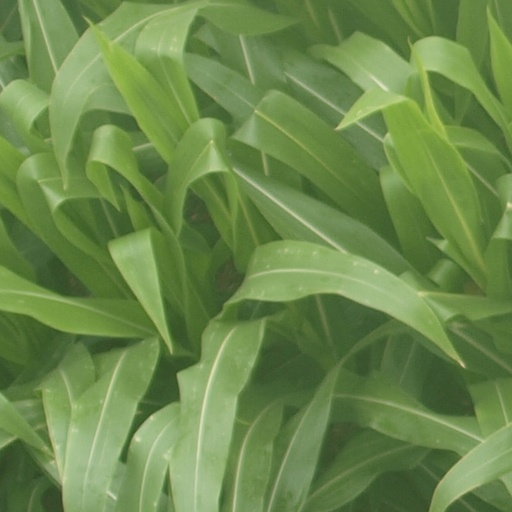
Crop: maize; corn